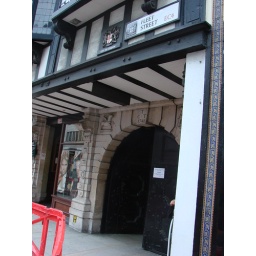
Entrance to the Templar Church. The sign above the door (in black) gives this information.